Anton Pongratz

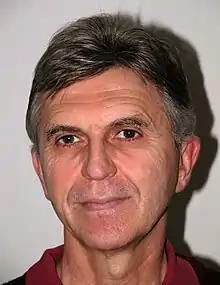

Anton Pongratz ( Antal Pongrácz; 18 March 1948 – 18 March 2008) was a Romanian fencer. He competed in the individual and team épée events at the 1972, 1976 and 1980 Summer Olympics.